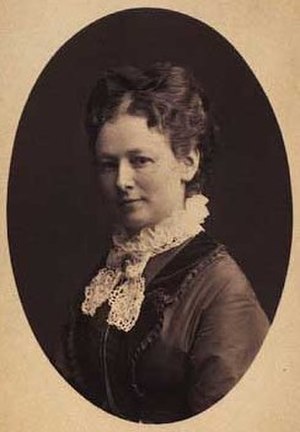
Juliette Price
Elise Juliette Christiane Price var en dansk balletdanser.